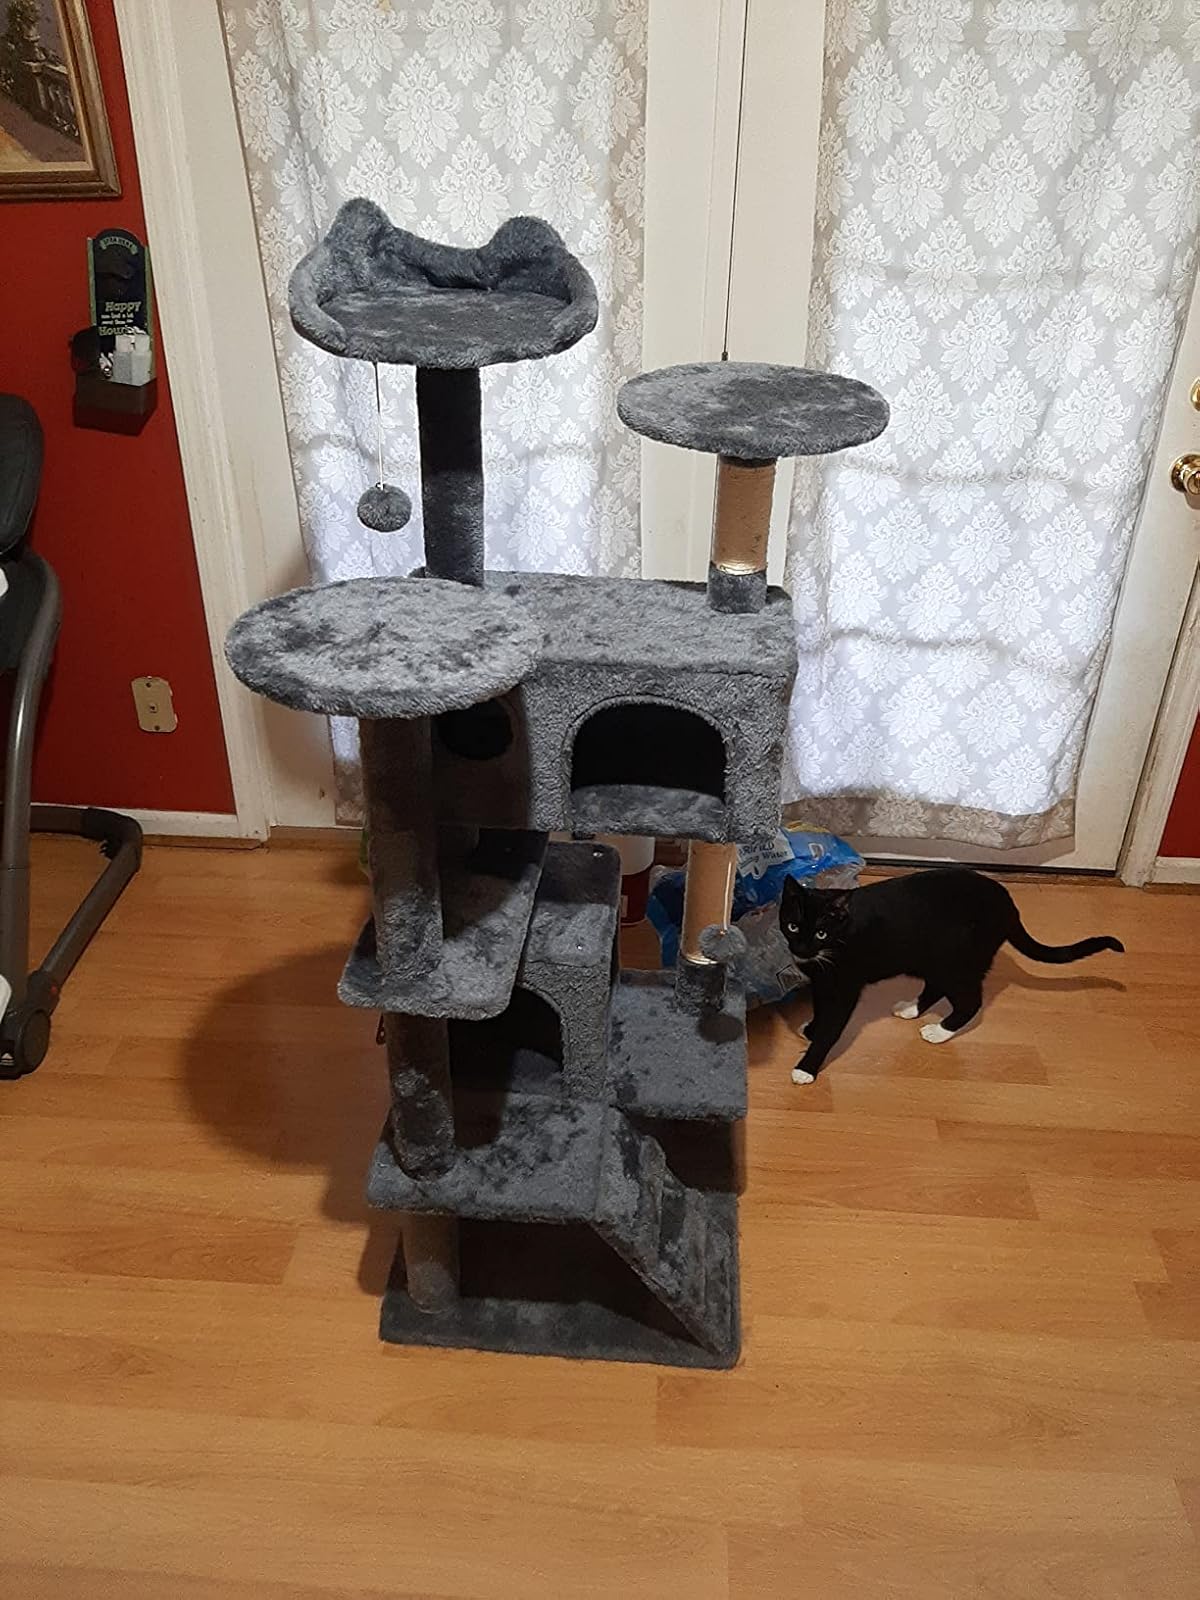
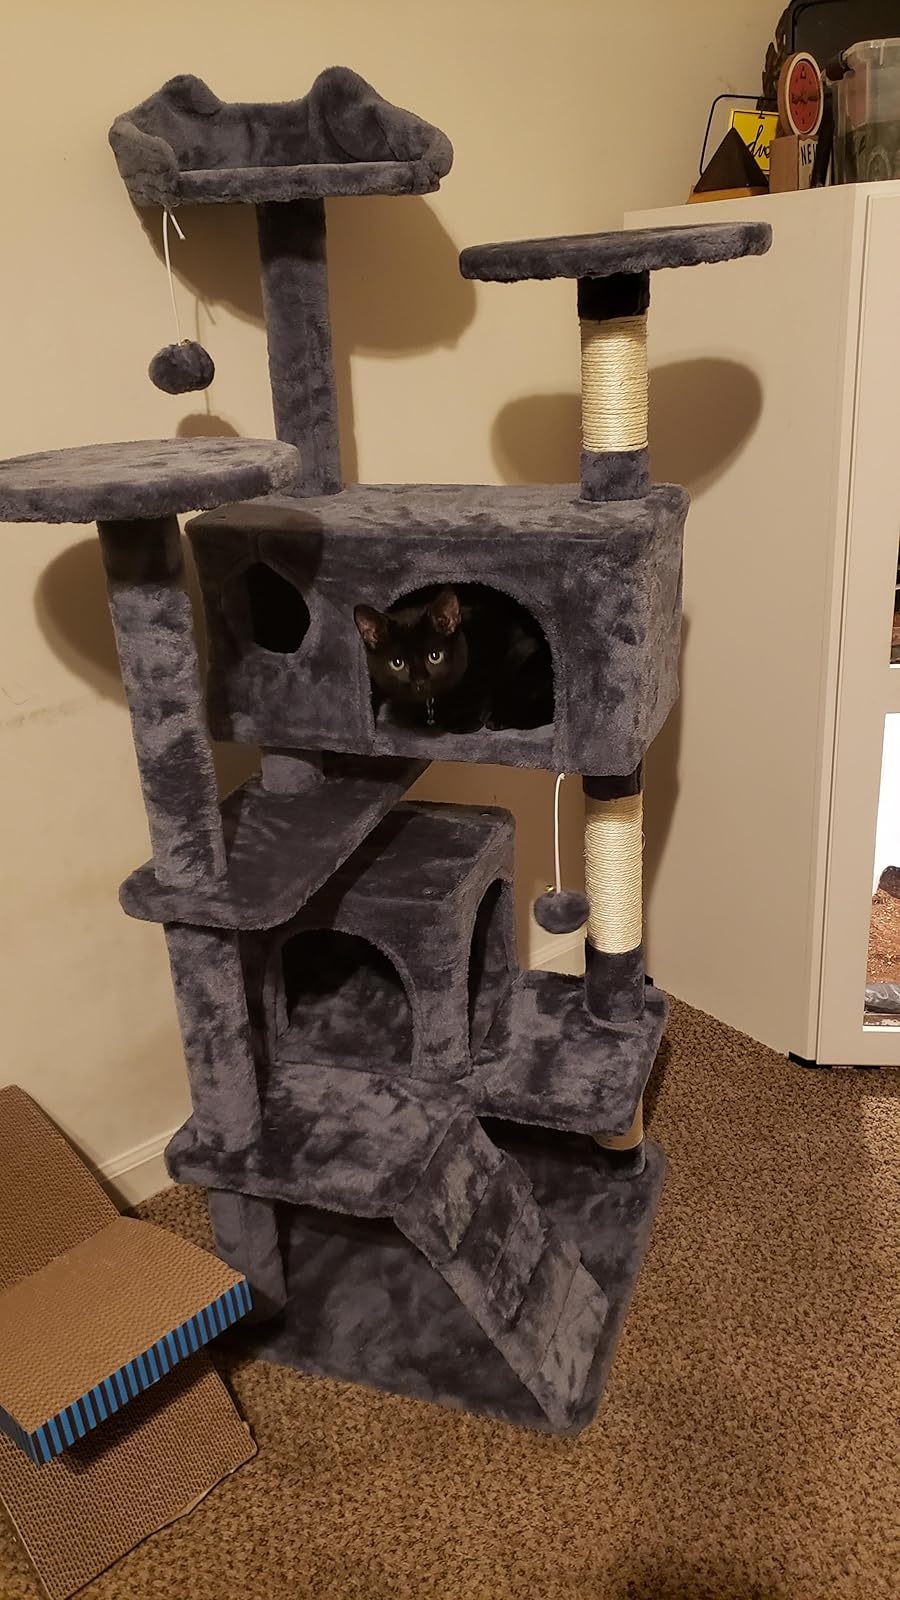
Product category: items_cat tree
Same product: yes